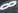
Number: 8